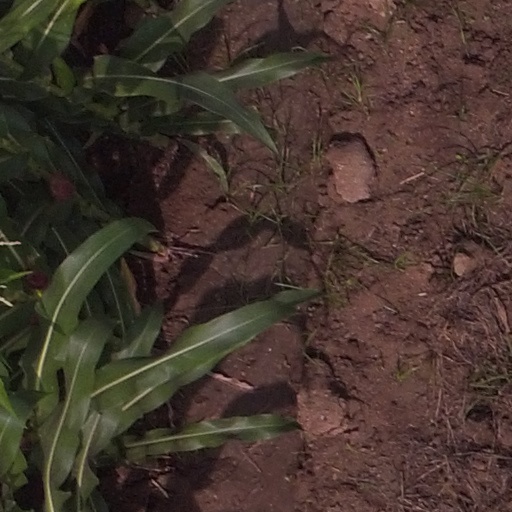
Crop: maize; corn